Costa Rican Americans

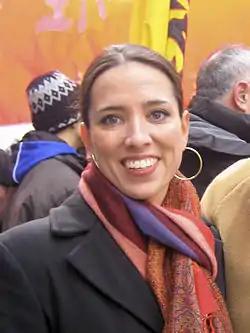
Sonia Chang-Díaz politician who represents the 2nd Suffolk District in the Massachusetts Senate.

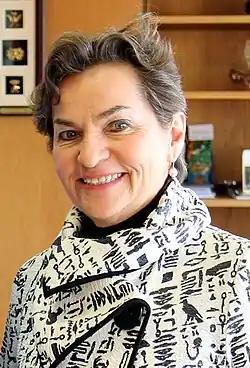
Christiana Figueres appointed Executive Secretary of the UN Framework Convention on Climate Change

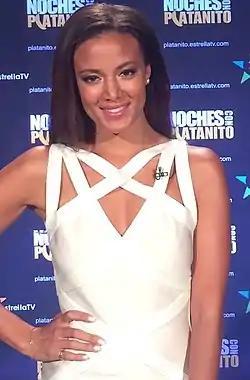
Heather Hemmens is an American actress, film director and film producer.

The top 25 U.S. communities with the highest percentages of Costa Ricans as a percent of total population (Source: Census 2010):